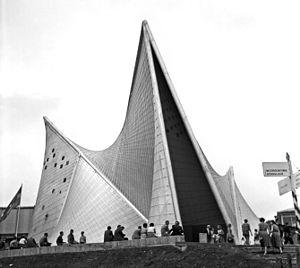
Poème électronique est une pièce de musique électroacoustique composée par Edgar Varèse en 1958.
Les Sarcophages du 6ᵉ continent est la douzième aventure, en deux tomes, de la série de bande dessinée Blake et Mortimer, scénarisée par Yves Sente et dessinée par André Juillard, d'après les personnages créés par Edgar P. Jacobs. Elle est composée des seizième et dix-septième albums de la série.
L'Exposition universelle de 1958 ou Expo 58, officiellement Exposition universelle et internationale de Bruxelles, s'est tenue du 17 avril au 19 octobre 1958 sur le plateau du Heysel et attira près de 42 millions de visiteurs.